Untung Jawa (Amsterdam Island)

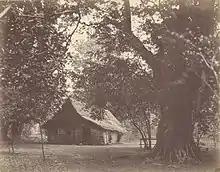
Fisherman's house and big tree on Amsterdam Island (Untung Jawa) in 1876.

The Thousand Islands are basically coral reefs. In the nineteenth century Amsterdam Island was said to have been the longest continuously inhabited island of the Thousand Islands. It had fresh water, and the coral was covered by a thick layer of humus, making it malaria free. It had many trees, some of them very old and big. The island is close to deep water, making it a good harbor for big ships.